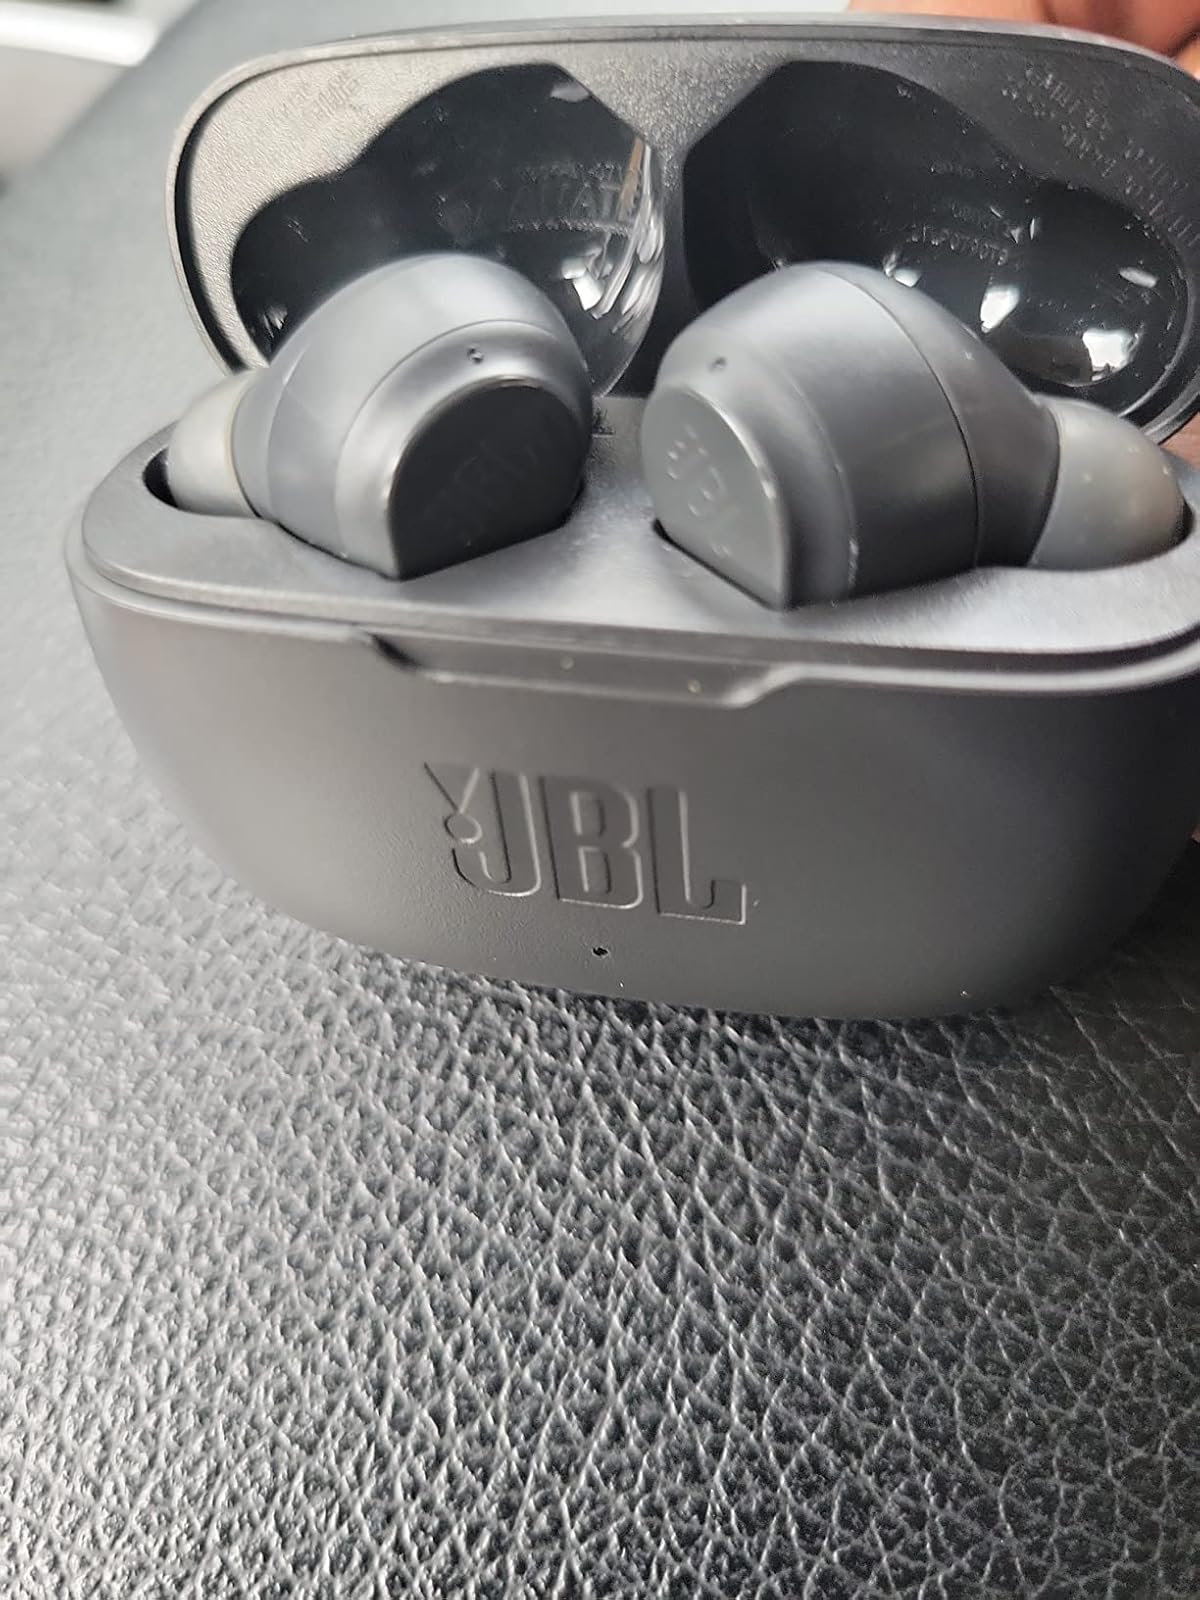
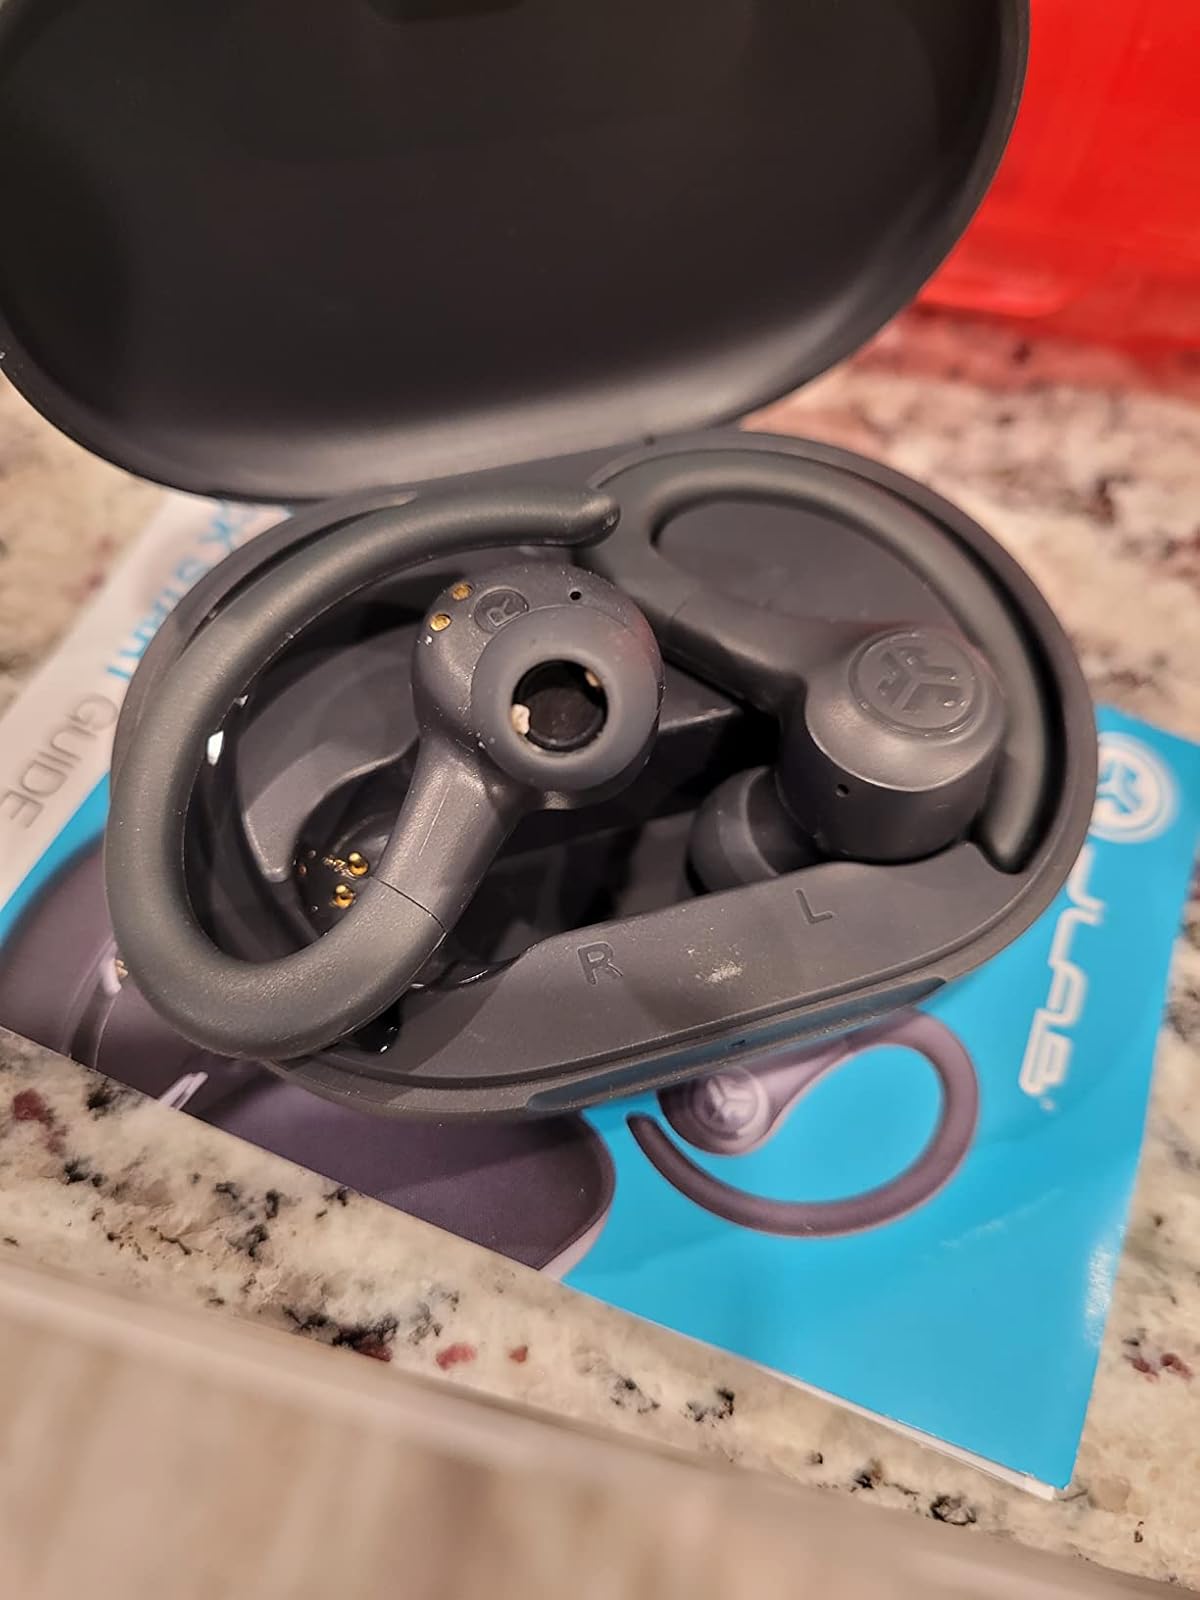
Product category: earbuds
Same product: no